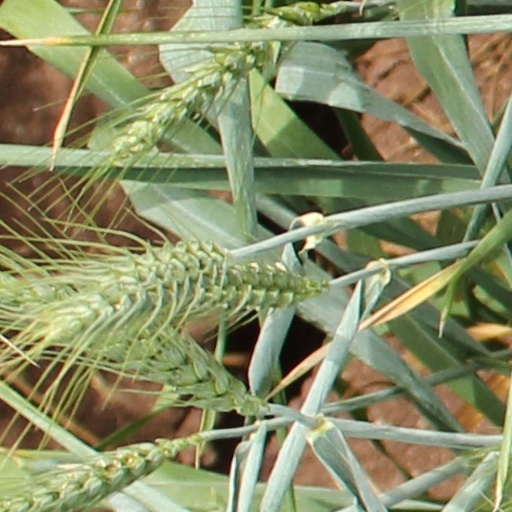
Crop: wheat